Warrenton, Virginia

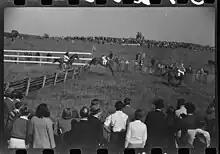
May 1941 Photograph of the Gold Cup Race by Marion Post Wolcott.

In 1998, Warrenton's "Black Horse" chapter of the United Daughters of the Confederacy erected and dedicated a monument in the Warrenton Cemetery to 520 Confederate soldiers buried there, many of whom died during the First and Second Battles of Bull Run. This new monument altered a pre-existing Confederate obelisk built in 1877 by building a granite wall around the obelisk engraved with those 520 names. The then-mayor's wife spearheaded fundraising for the monument from private organizations and the United Daughters of the Confederacy itself, of which she was a member. This monument still remains.